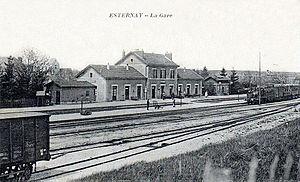
Esternay - La gare.
La gare d'Esternay est une gare ferroviaire française située sur le territoire de la commune d'Esternay dans le département de la Marne en région Grand Est.
La gare de Provins est une gare ferroviaire française de la ligne de Longueville à Esternay située à proximité du centre-ville de la commune de Provins, dans le département de Seine-et-Marne, en région Île-de-France.